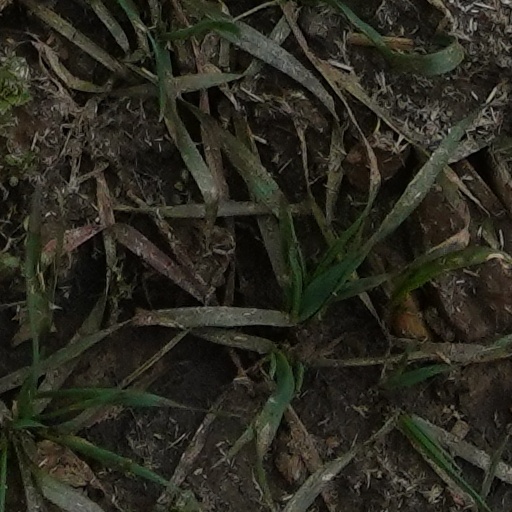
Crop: wheat